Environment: real
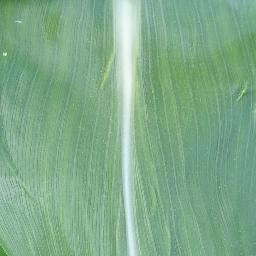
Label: healthy